Mid-Norfolk Railway

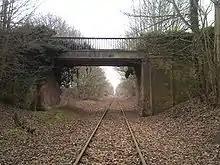
Bridge 1701 on the under-restoration section, near Hoe, prior to reopening in 2013.

In 1998 the MNRPT signed a Tenancy at Will with Breckland District Council to take over the station and trackbed at County School. The track north of the platforms had been lifted with the remainder overgrown. The station was boarded up, with smashed glass, a stripped interior and broken windows.